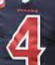
Number: 4